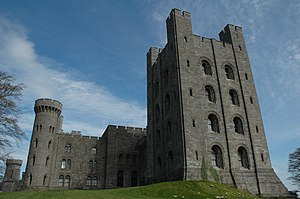
Borge og slotte i Wales / Gwynedd
Penrhyn Castle
"Dette er en liste over borge og slotte Wales, der nogle gange omtales som ""castle capital of the world"" på grund af deres høje densitet. Wales havde omrkgin 600 borge og slotte, hvoraf omrking 100 stadig er bevaret, enten som ruiner eller som restaurererede bygninger. Resten er gået til grunde eller er i dag blot tørre volgrave, jordvolde og lignende voldsteder. Mange af disse steder bliver drevet af Cadw, der er Wales' regerings organisation, der tager sig af historiske og forhistoriske mindesmærker.